(85989) 1999 JD6

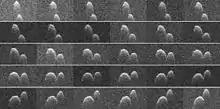
Series of Goldstone Solar System radar images showing the rotation of

On 24 July 2015 came as close as 19 lunar distances to Earth. It was imaged by radar, and shown to be a contact binary, about 2 kilometers (1.2 miles) on its long axis.